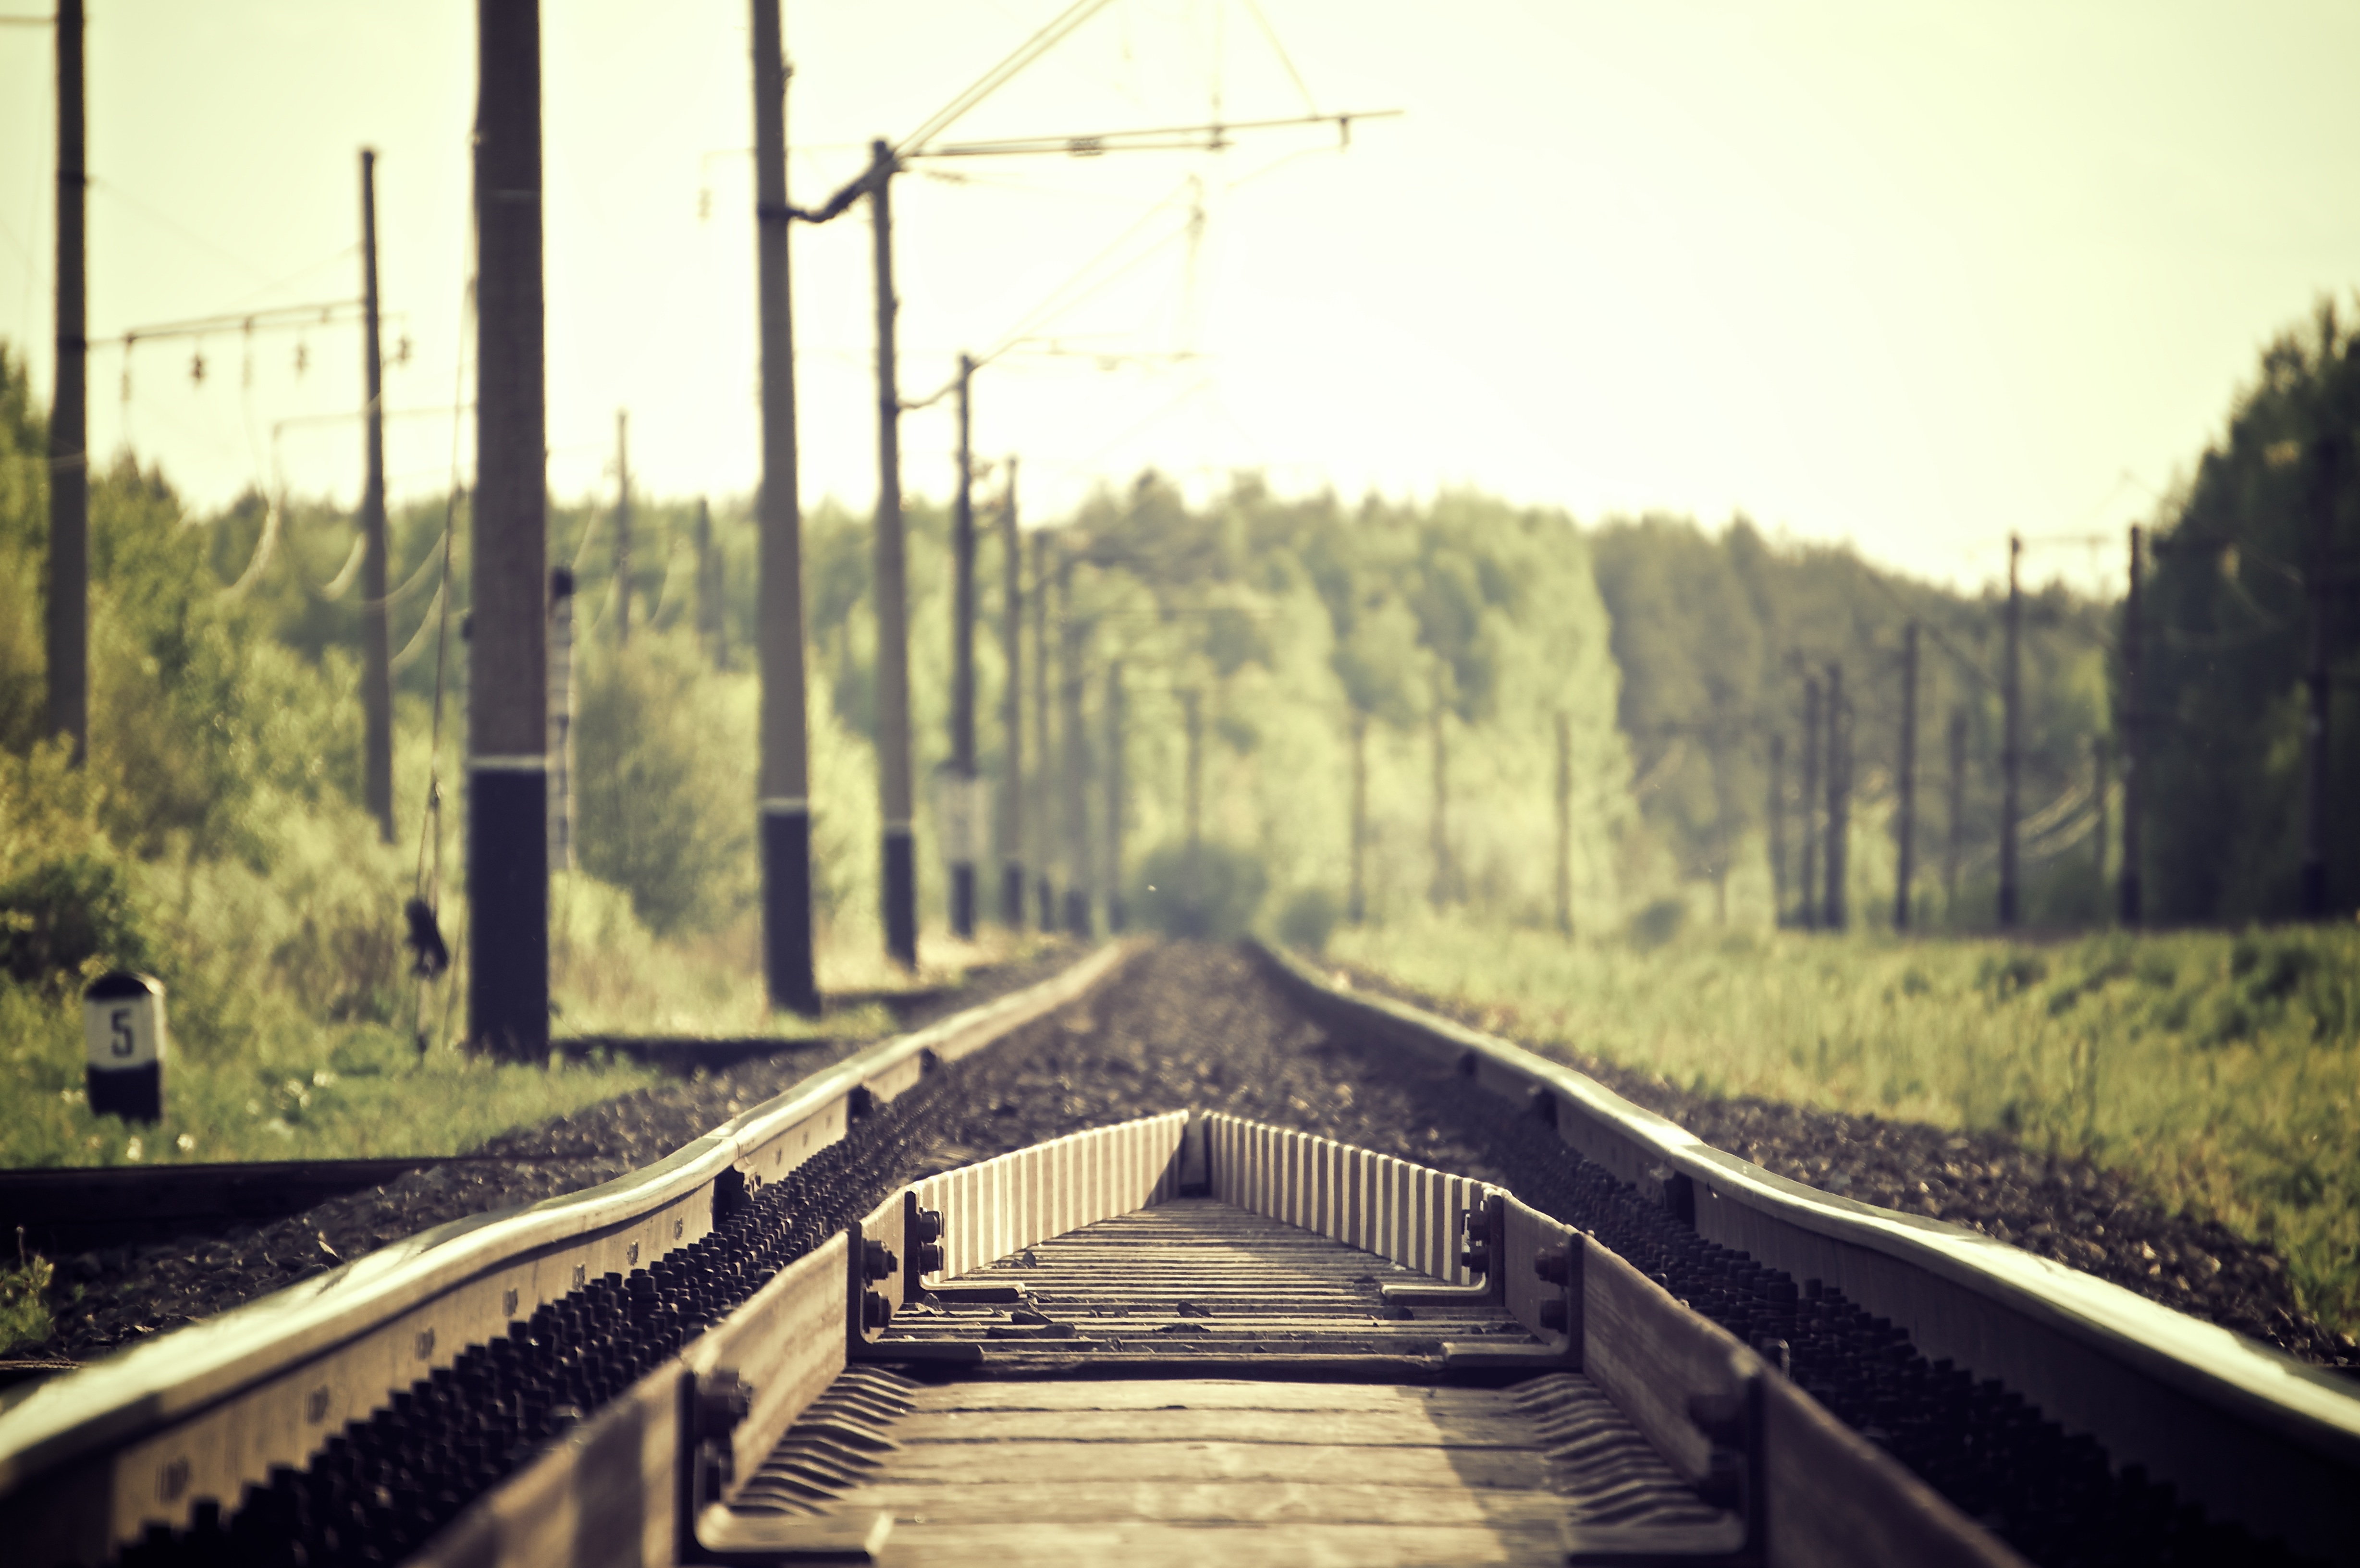
tree, track, railway, railroad, road, sunlight, morning, transport, evening, vehicle, infrastructure, rural area, atmospheric phenomenon